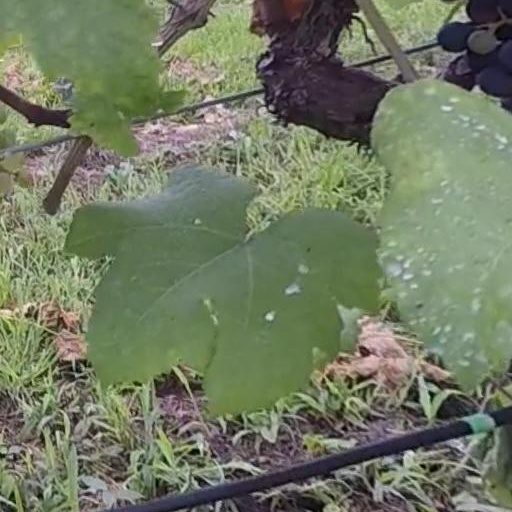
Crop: grape